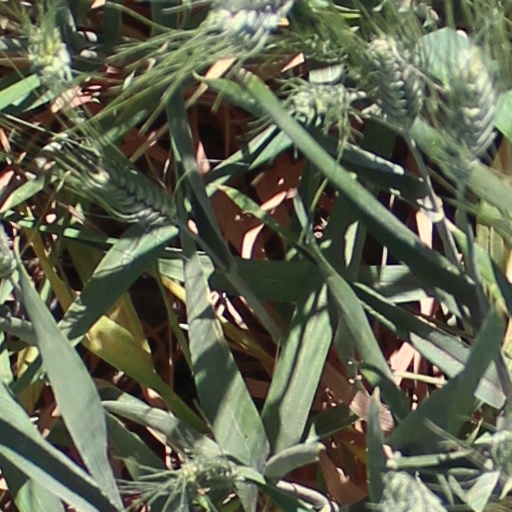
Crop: wheat